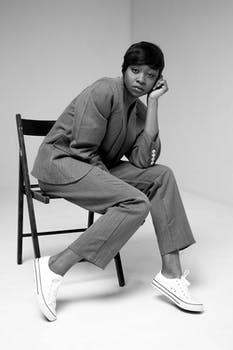
Label: No Watermark